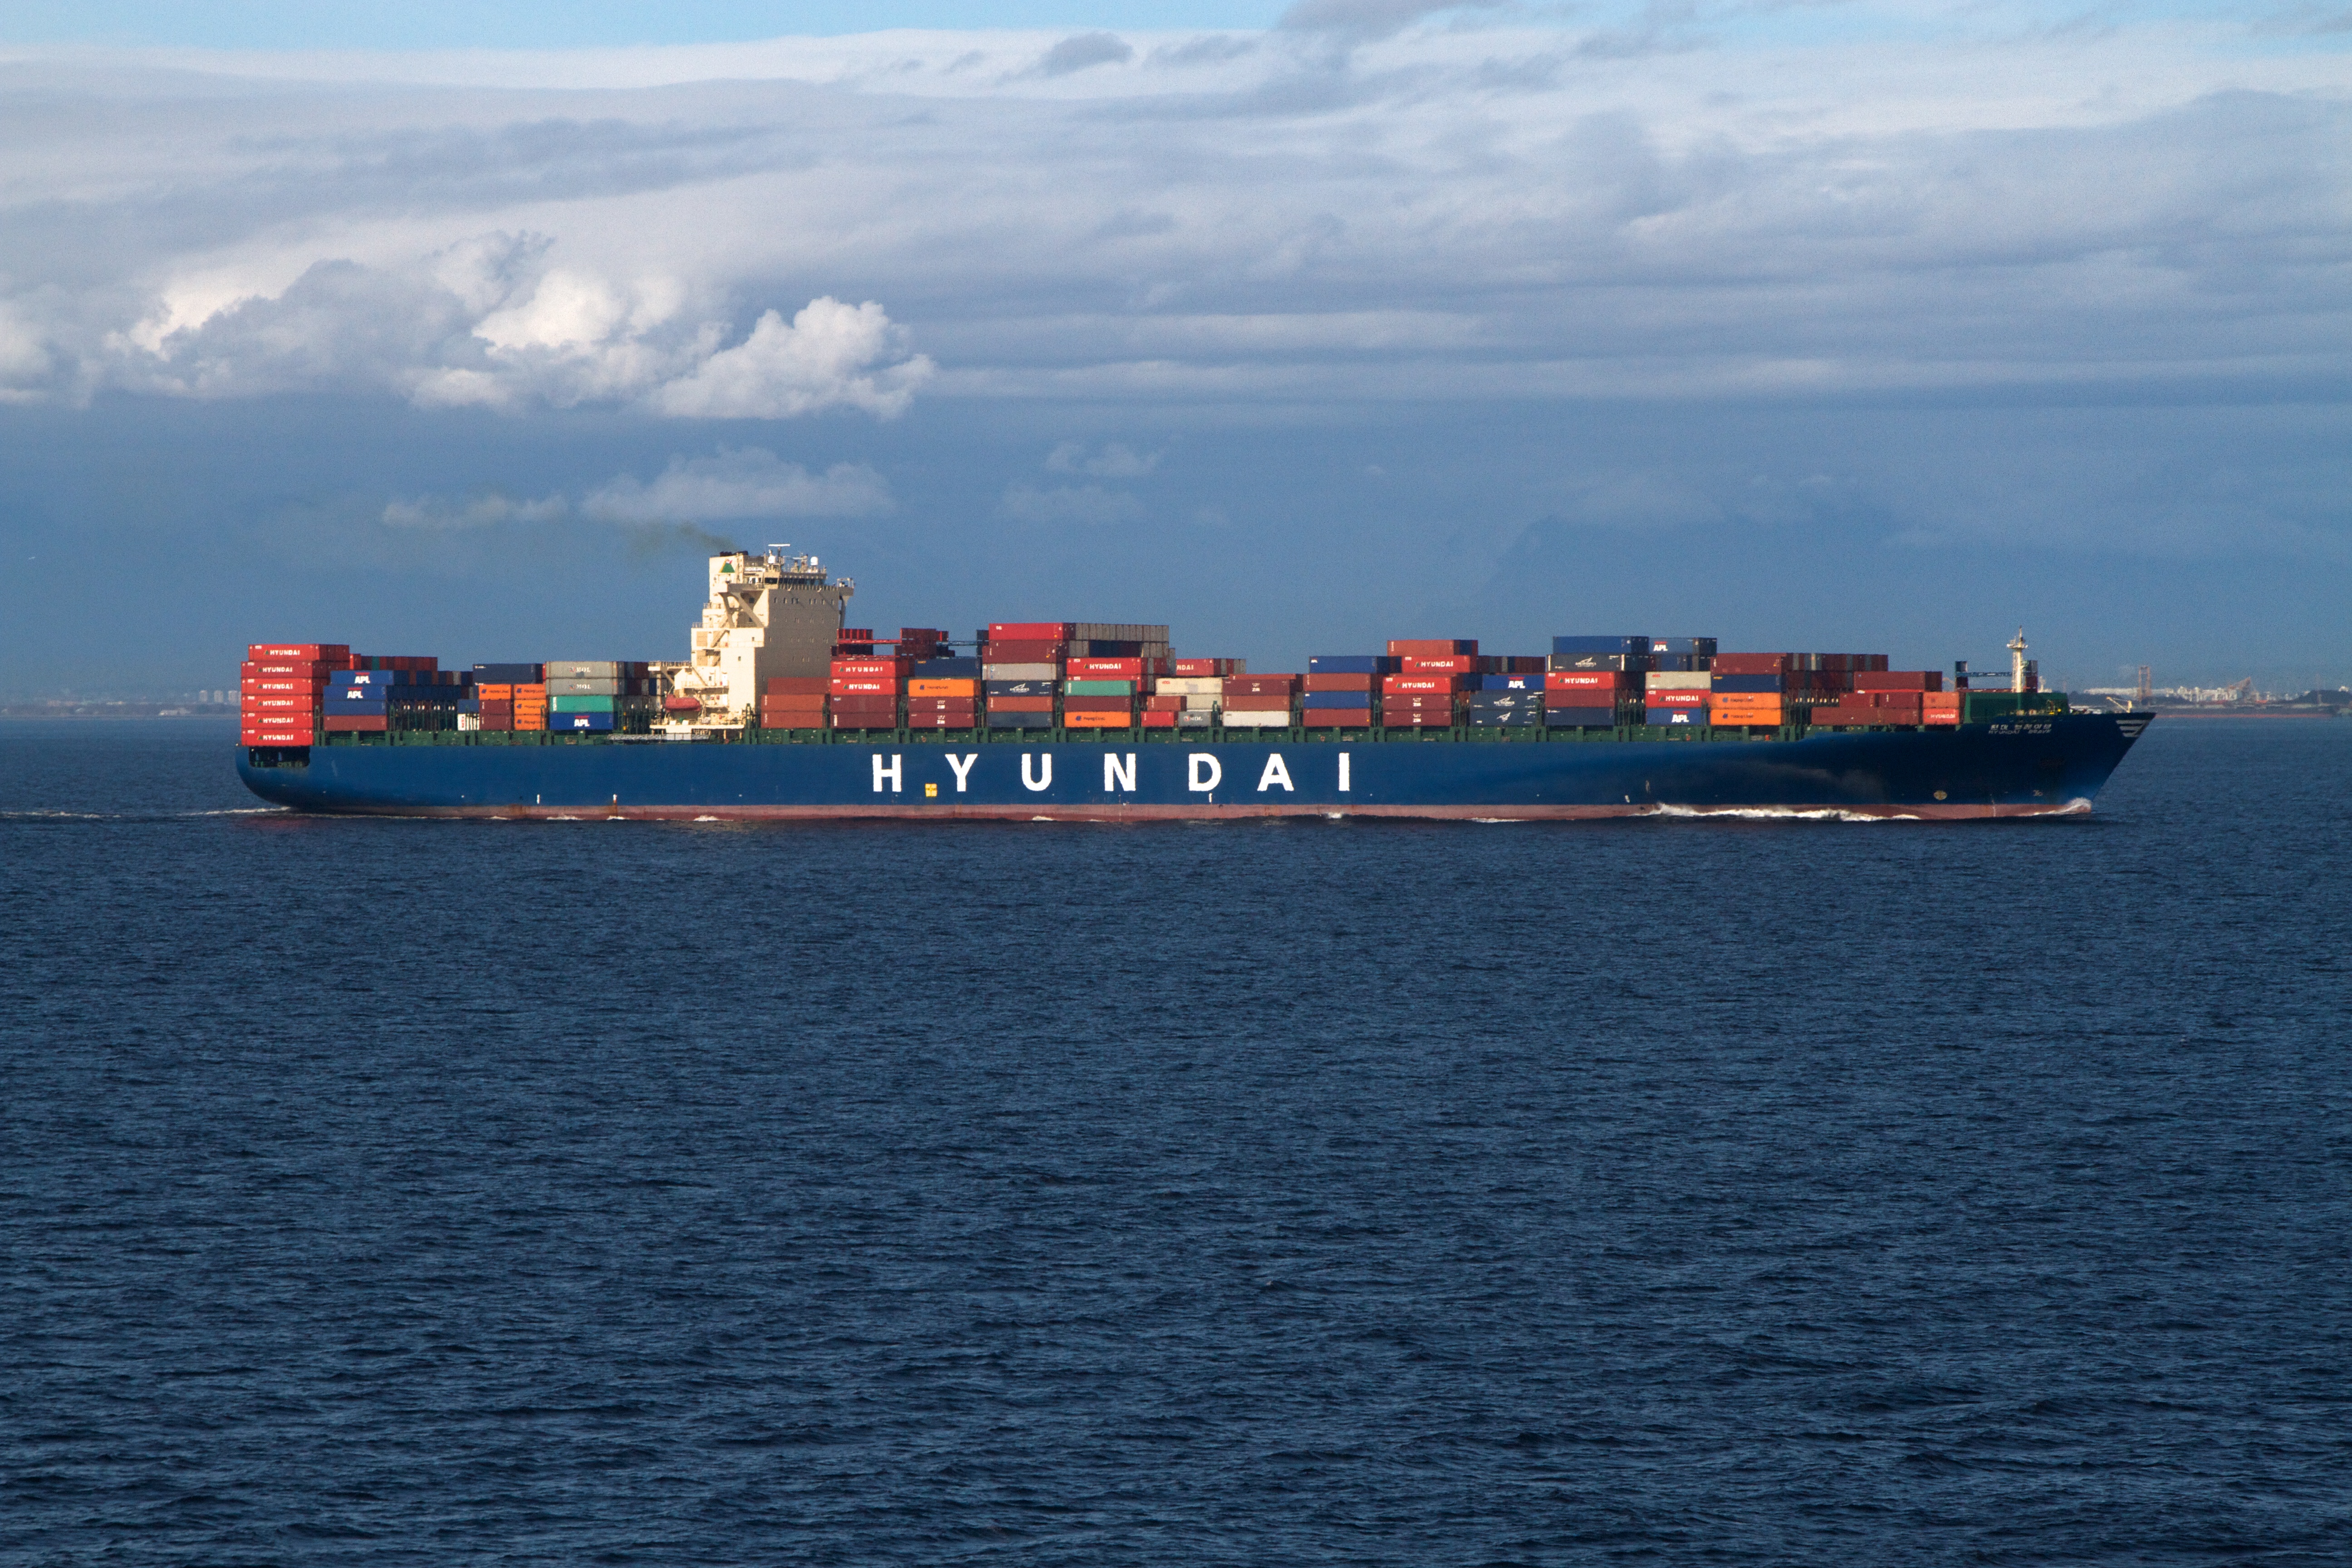
sea, ocean, ship, transport, vehicle, harbor, cargo ship, channel, watercraft, container ship, freight transport, oil tanker, tank ship, bulk carrier, floating production storage and offloading